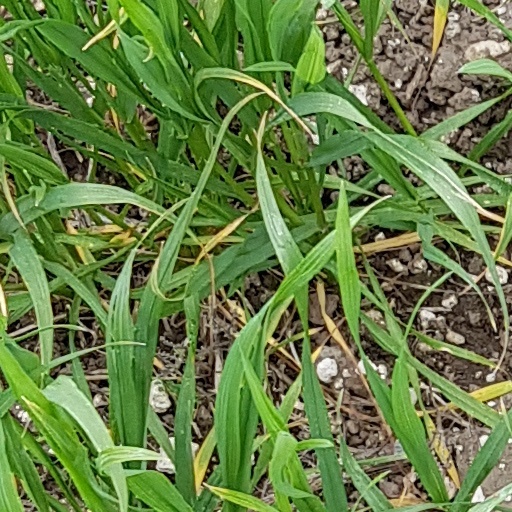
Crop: wheat